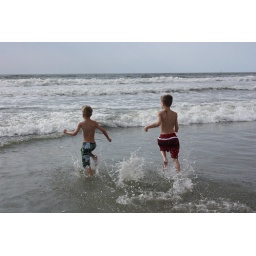
My boys running into the ocean in Wildwood Shores, NJ.